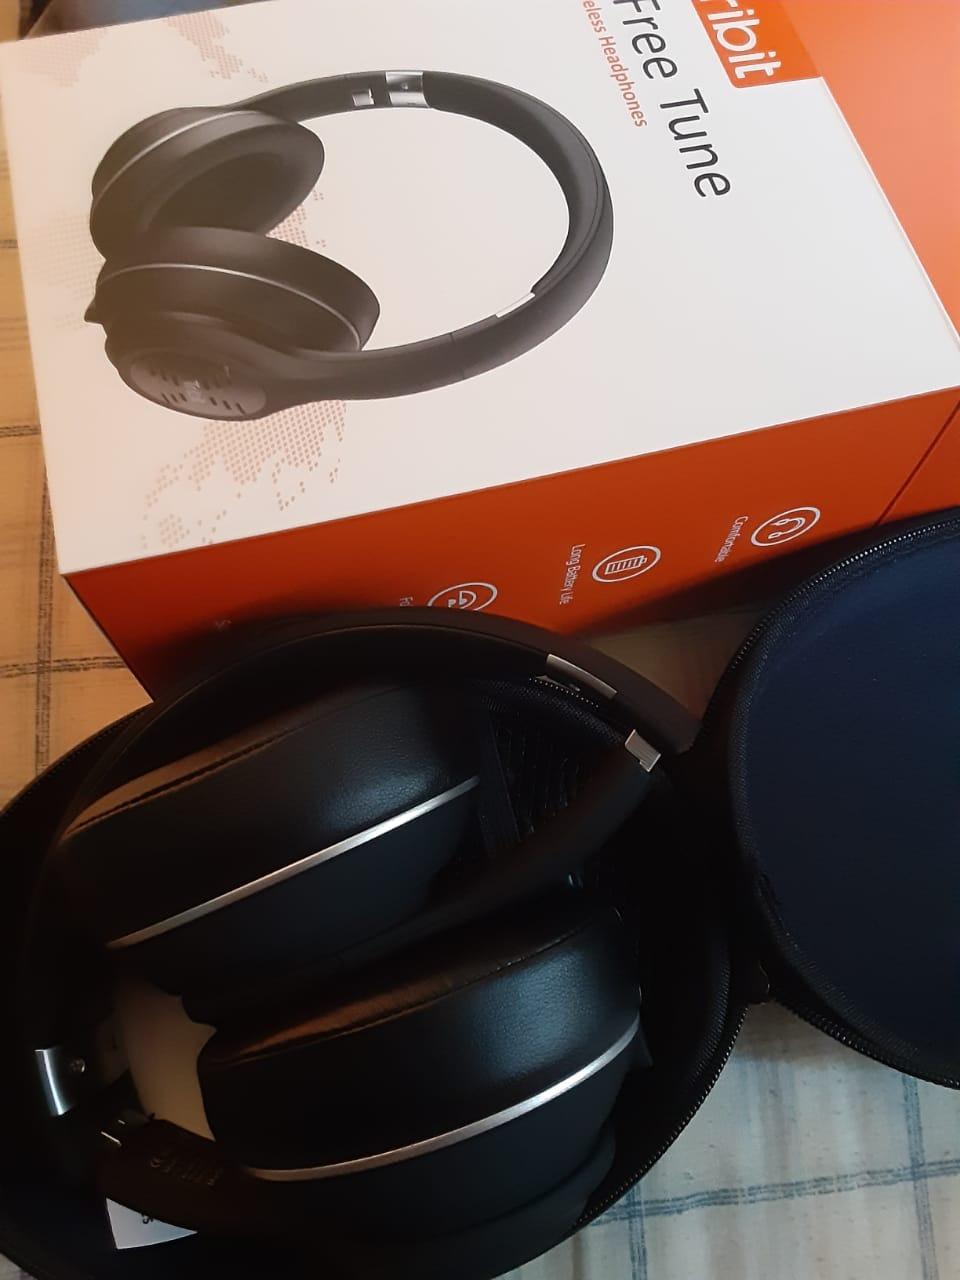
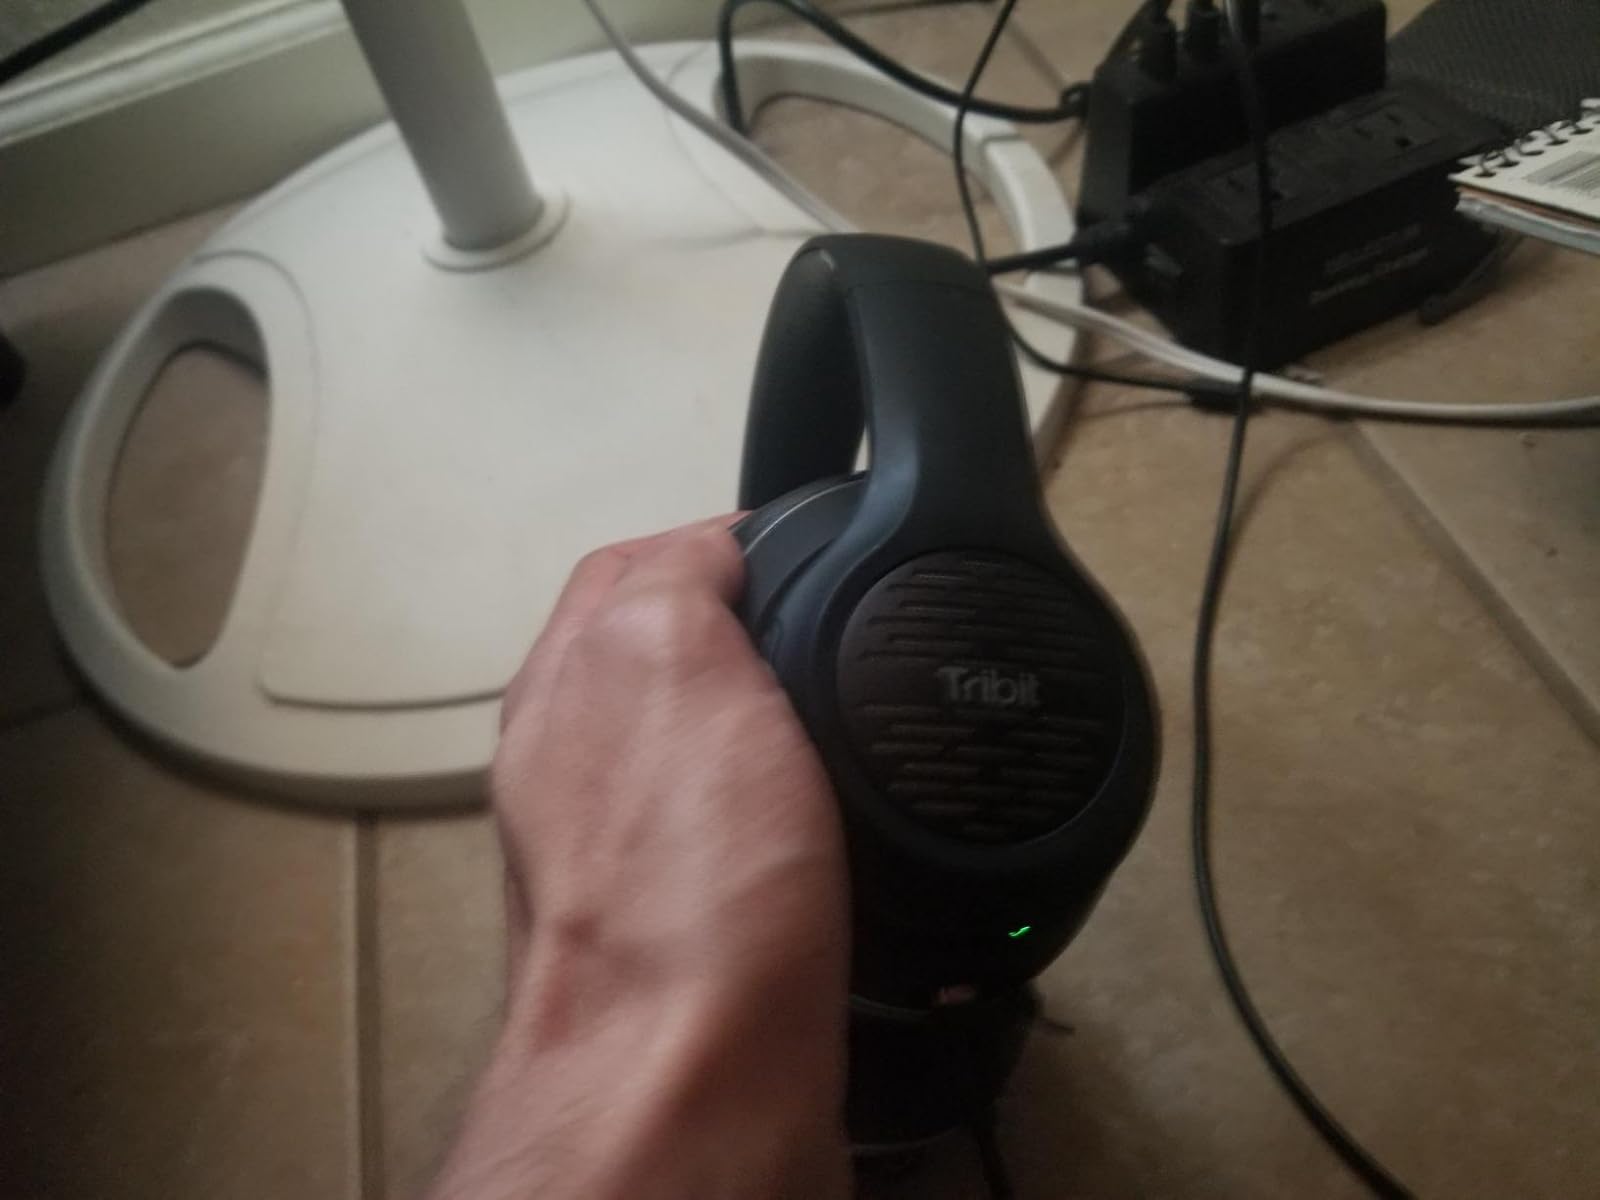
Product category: headphones
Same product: yes